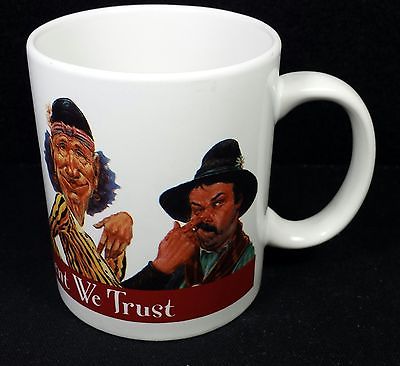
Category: mug